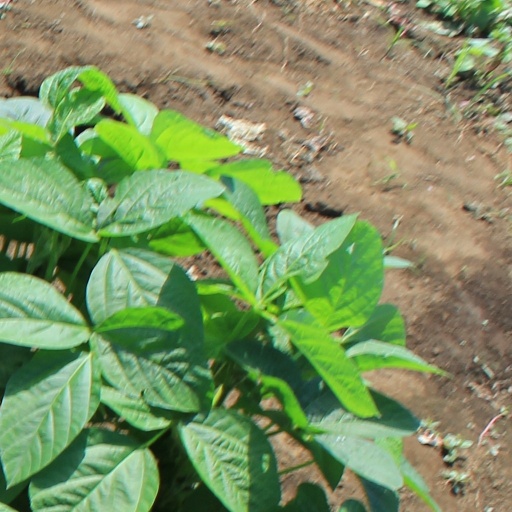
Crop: soybean